St. Peter and St. Paul's Church, Panevėžys

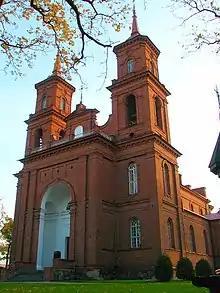
Front façade of St. Peter and St. Paul's

The St. Peter and St. Paul's Church is a Roman Catholic church in Panevėžys, Lithuania. The current Neo-Renaissance brick church was built between 1877 – 1885, however the parish dates to 1507 when the first church in Panevėžys was built on the right bank of Nevėžis and a filial church of the Panevėžys Old Town was established, belonging to the Parish of Ramygala. It has an authentic organ constructed by Juozapas Radavičius which dates to 1887. The church was renewed in 2018 and a new altar, made of Greek marble and gilded wood carvings, was added and consecrated.